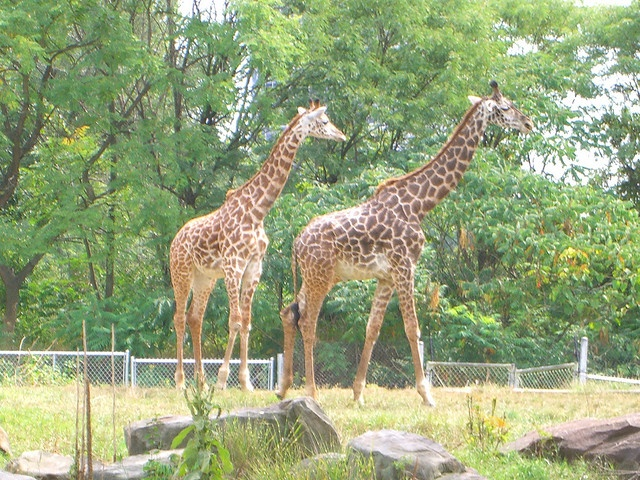
Two giraffes are enjoying the sun in the jungle.
Two giraffes in a fenced enclosure with tall trees.
Two giraffes are walking next to one another.
2 giraffes walking in the grass behind a fence
Two giraffes walking through some grass next to trees.